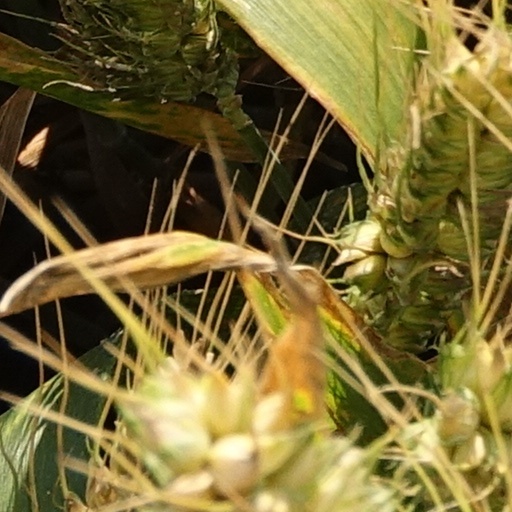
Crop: wheat